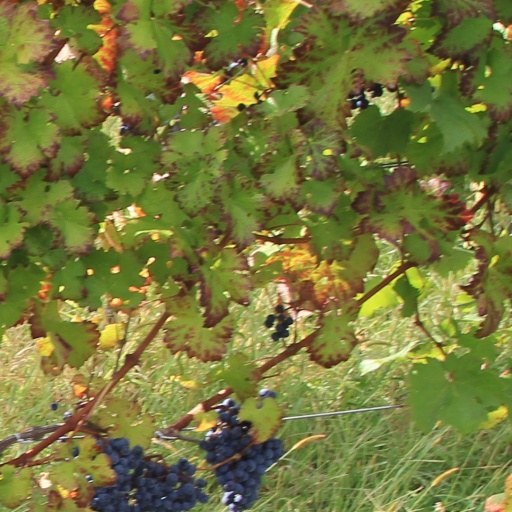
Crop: grape